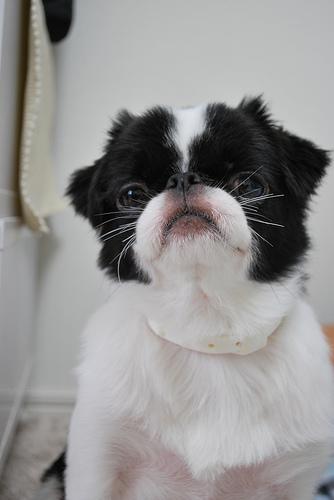
Breed: japanese chin